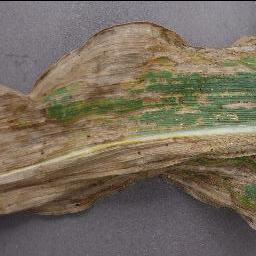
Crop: corn
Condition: (maize)_cercospora_spot_gray_spot